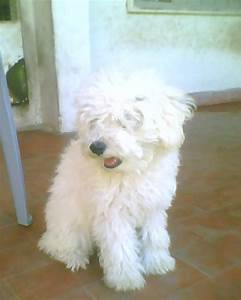
Label: cane